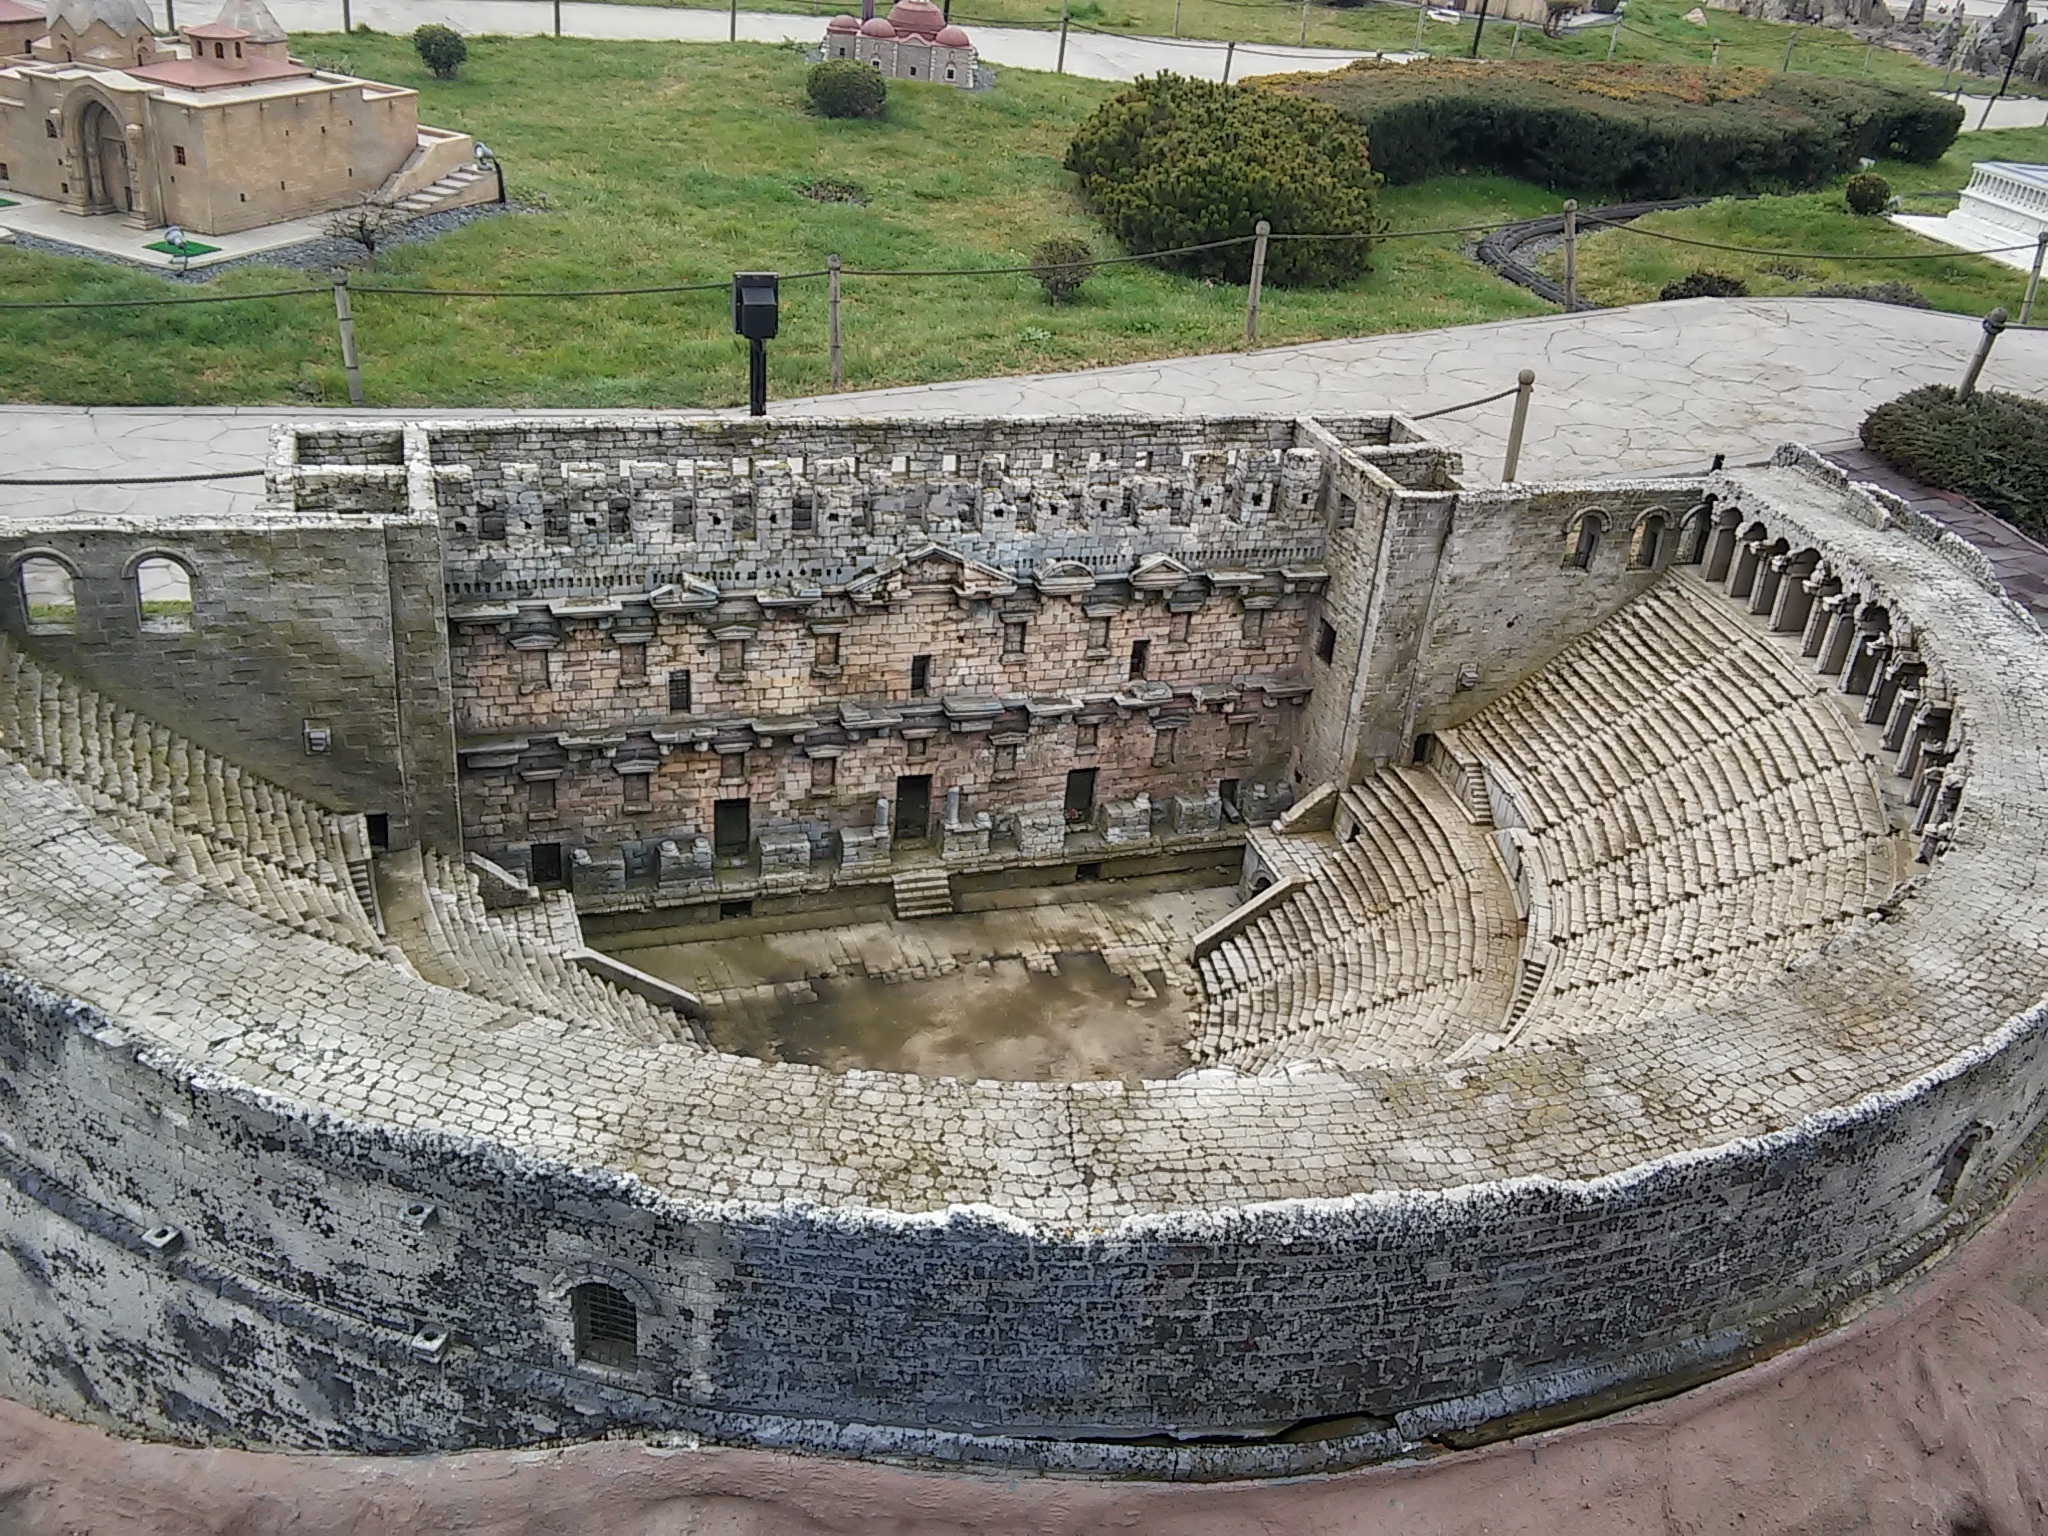
fortification, waterway, amphitheatre, fountain, water feature, amphitheater, archaeological site, antalya, ancient history, aspendos